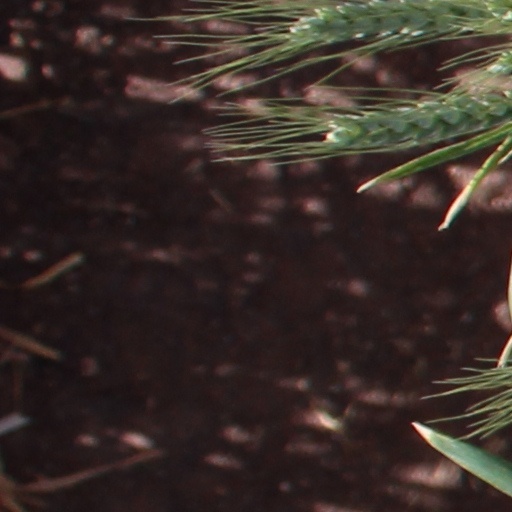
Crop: wheat